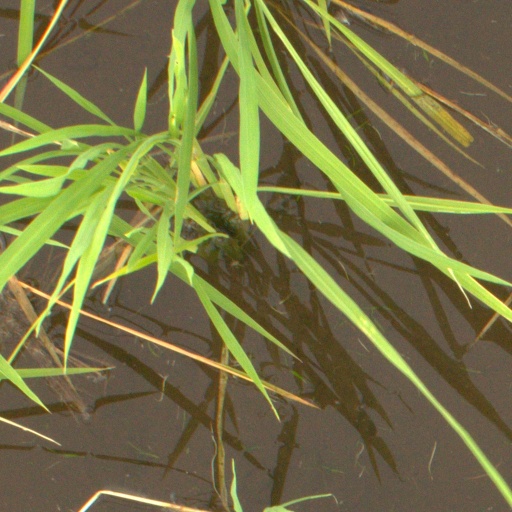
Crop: rice